Sam Wheeler

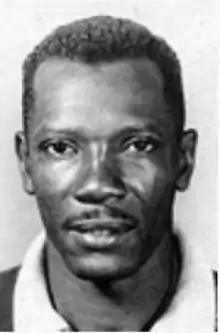

Samuel Wallace Wheeler, Jr. (November 15, 1923 – April 16, 1989), nicknamed "Boom Boom", was an American professional basketball player with the Harlem Globetrotters and Harlem Magicians, and was an outfielder in Negro league baseball for the New York Cubans.